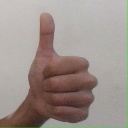
अक्षर: थ